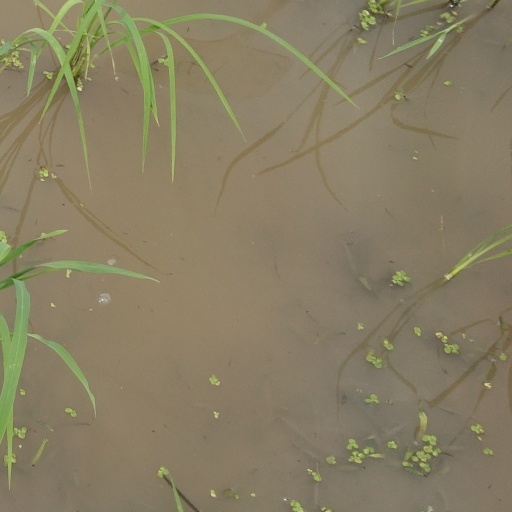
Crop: rice